Brussels

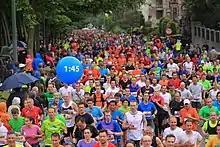
20 km of Brussels

Many events are organised or hosted in Brussels throughout the year. In addition, many festivals animate the Brussels scene.